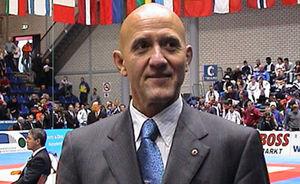
Jan Snijders, né le 14 septembre 1943 à Eindhoven, est un judoka néerlandais.